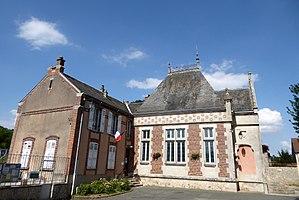
Mairie de Béville-le-Comte, Eure-et-Loir (France).
Béville-le-Comte est une commune française située dans le département d'Eure-et-Loir en région Centre-Val de Loire.